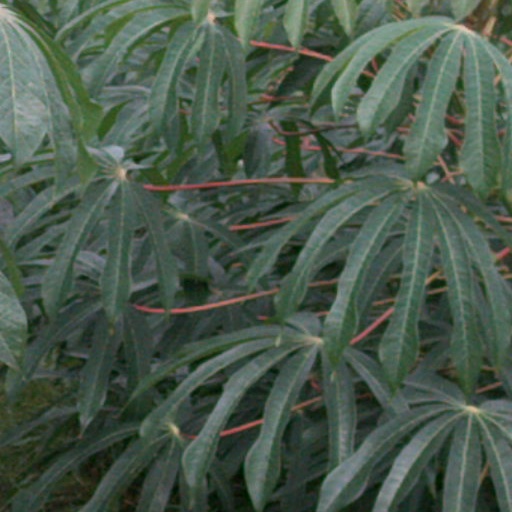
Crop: cassava